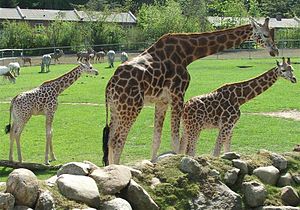
Giraf
Giraf - Aalborg Zoo, 2006
Giraffen er verdens højeste landlevende dyr. En voksen han måler fra 4,7 til 5,3 m og vejer mellem 800 og 1.930 kg. Giraffer er drøvtyggere og lever på den nordafrikanske savanne. Giraffer danner løse grupper på op til 50 giraffer. Pga. deres lange hals kan giraffen bide løvet af de høje akacietræer, og den 45 cm lange tunge når bladene, uden at giraffen bliver stukket af torne. Giraffens forben er længere end bagbenene. Det giver giraffen en udtalt pasgang. Dyret har mørke felter på en lys brun pels. Romerne troede, at giraffen var en blanding af leoparden og kamelen og kaldte den derfor camelopardalis. Denne betegnelse er senere indgået i dyrets videnskabelige navn. Navnet 'giraf' stammer fra arabisk.